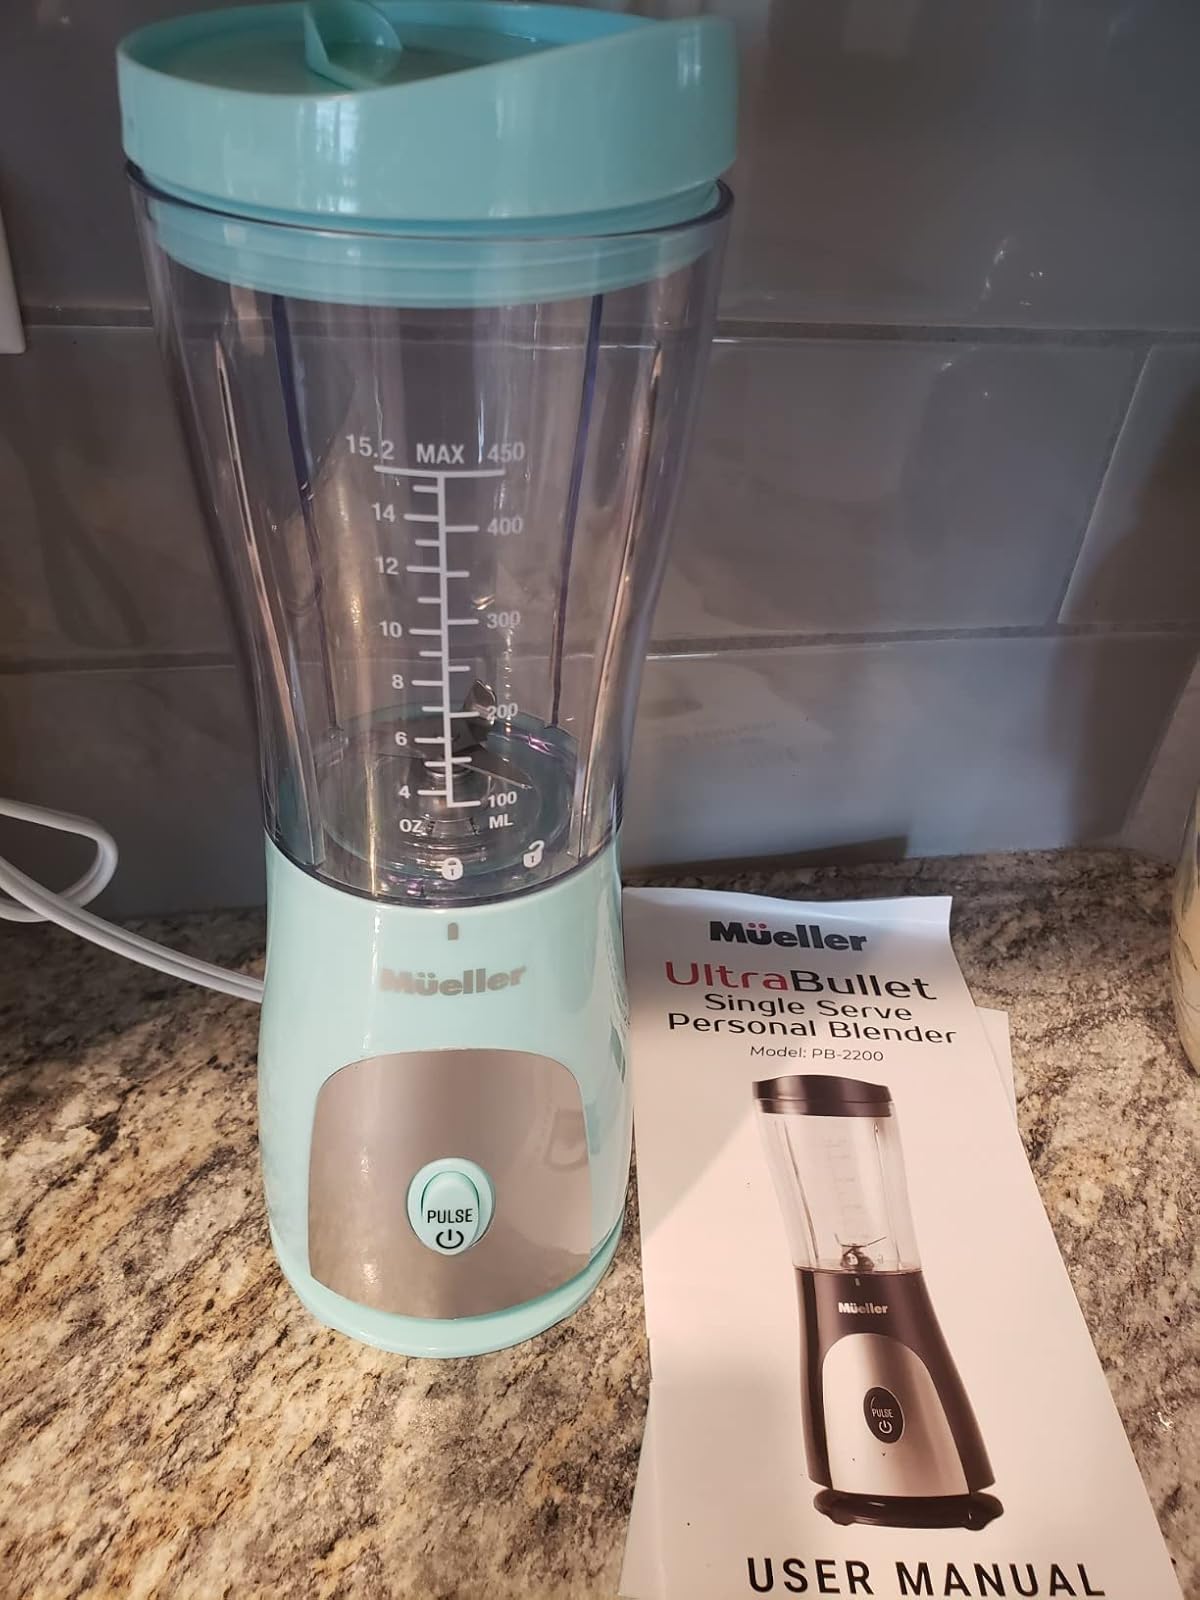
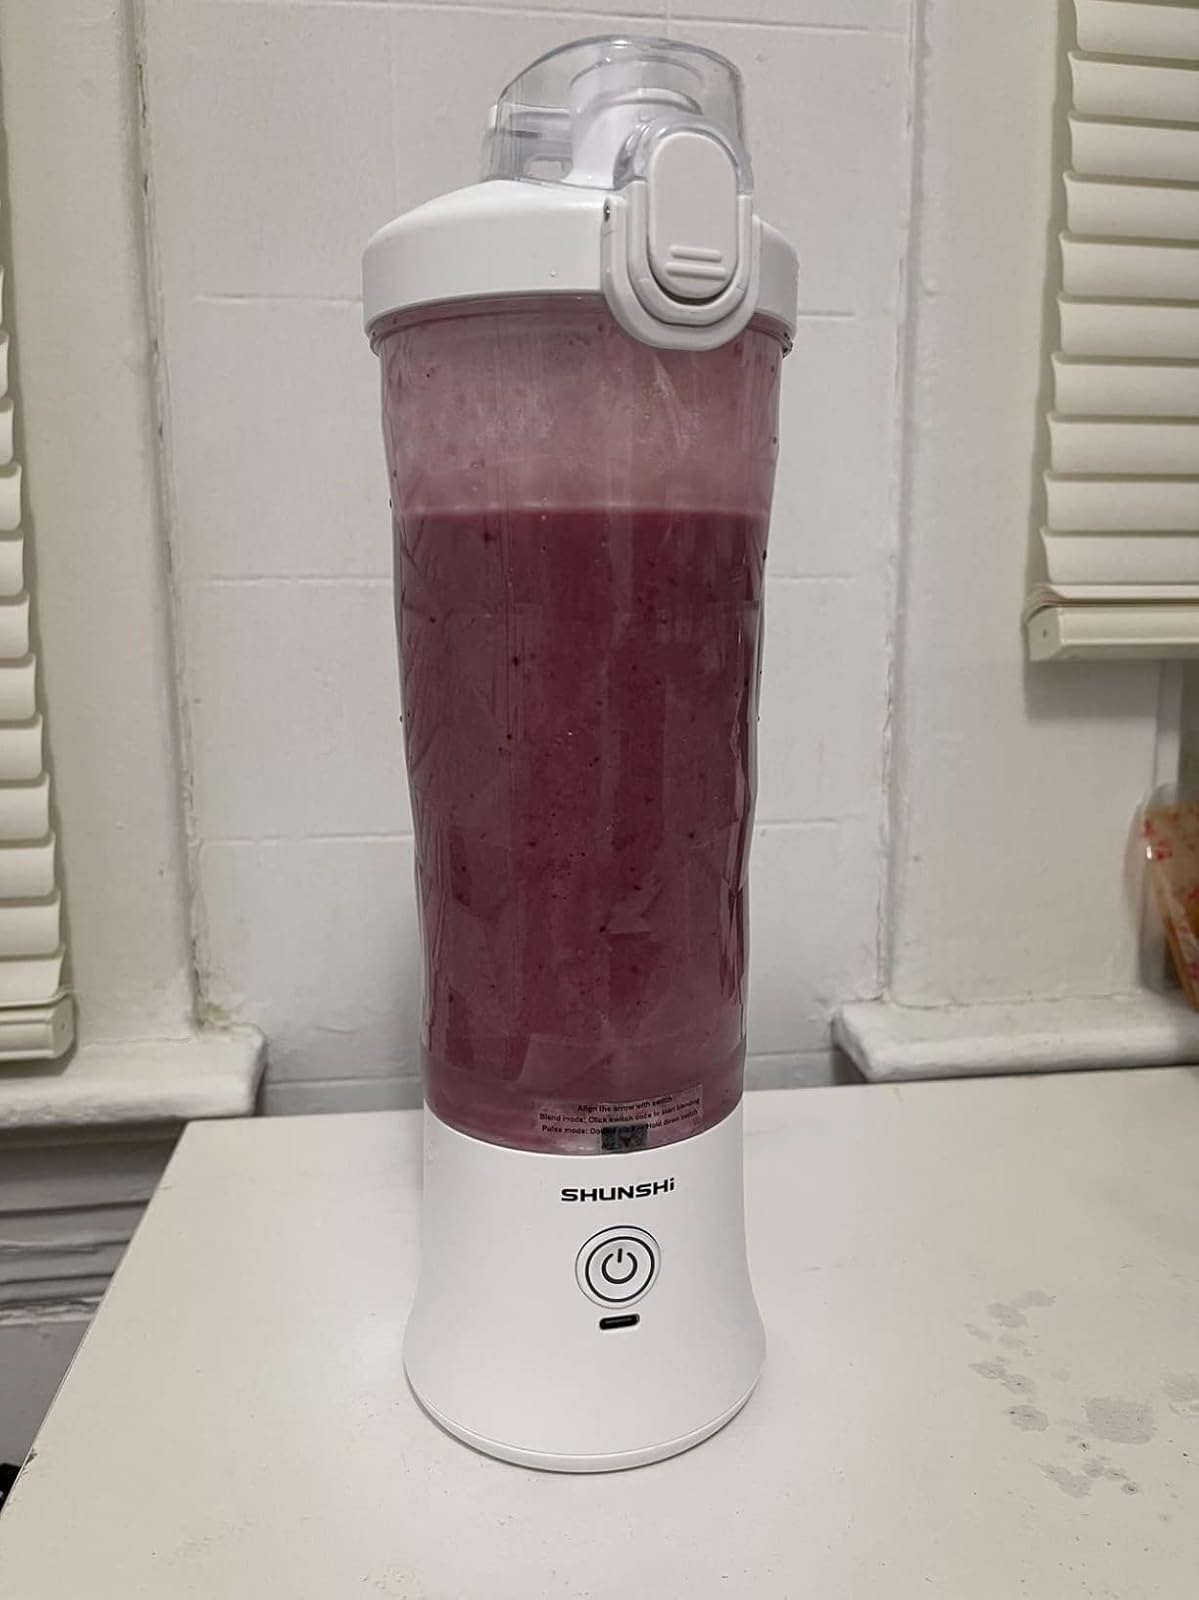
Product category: items_blender
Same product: no